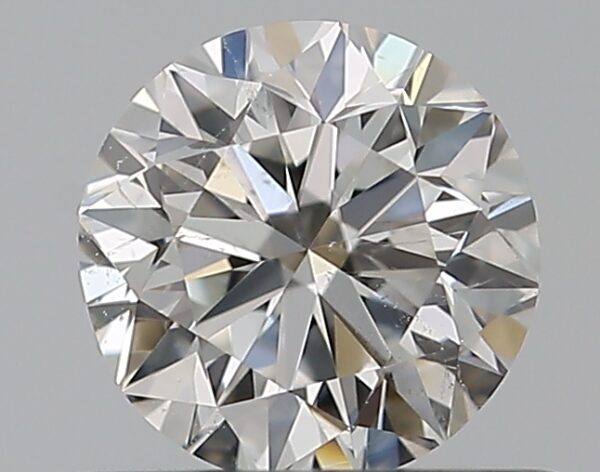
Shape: round
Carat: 0.5
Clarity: SI2
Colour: G
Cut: VG
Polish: VG
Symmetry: GD
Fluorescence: N
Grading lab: GIA
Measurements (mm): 4.87 x 4.97 x 3.18